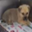
Label: dog